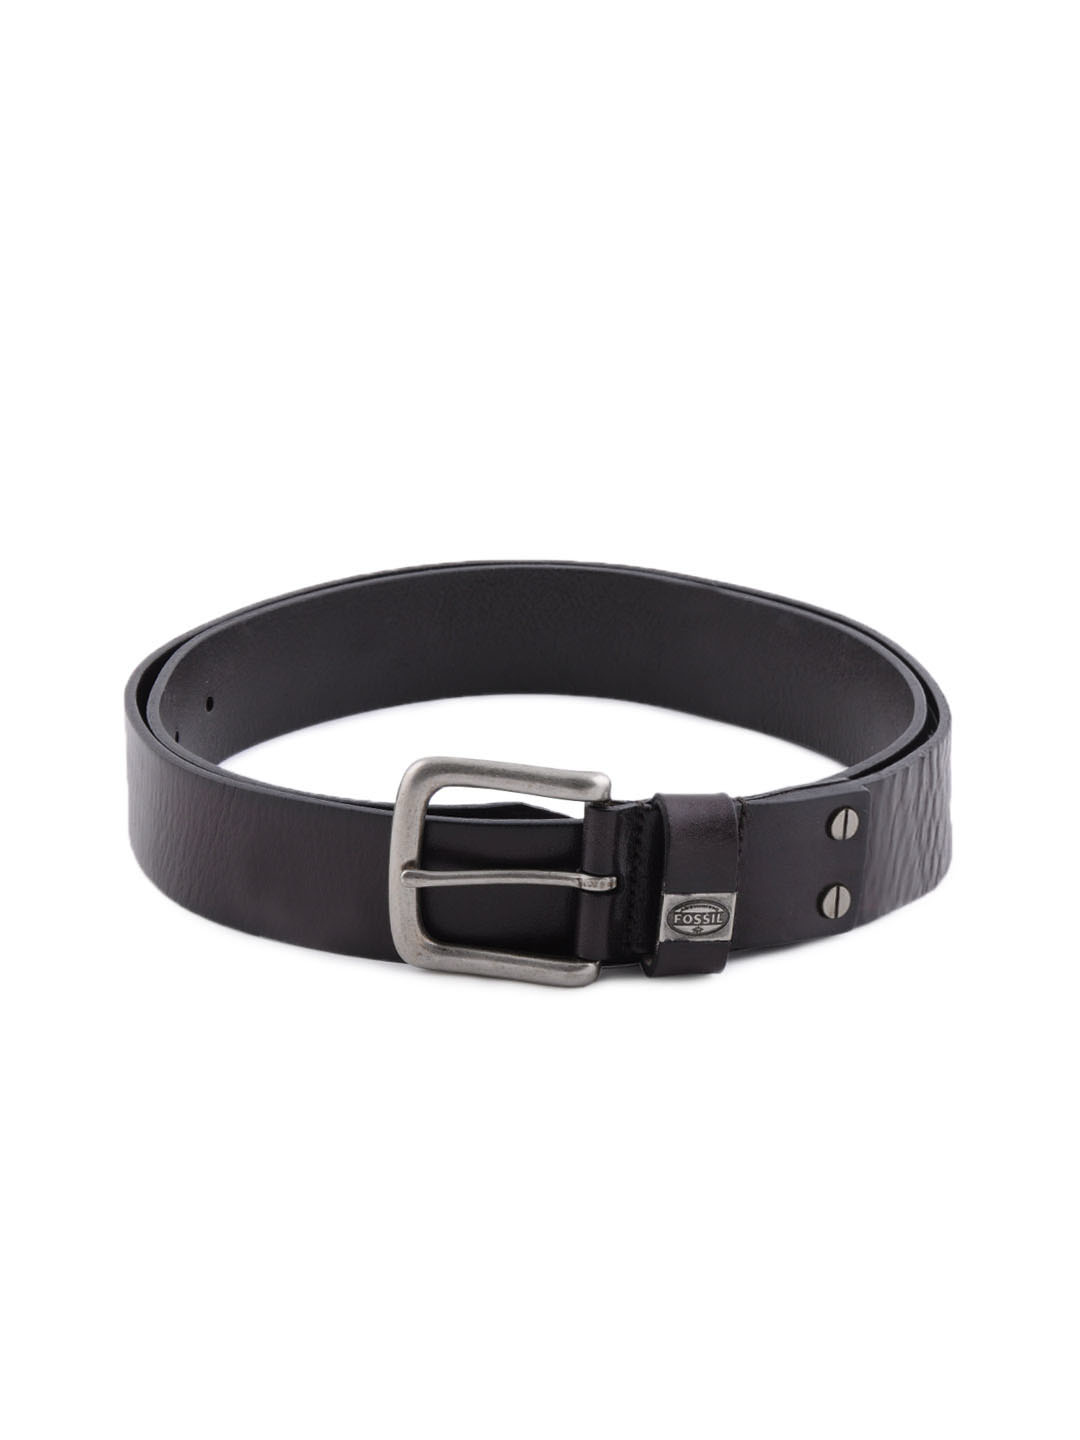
Fossil Men Johann Dark Brown Belt
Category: Accessories / Belts / Belts
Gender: Men
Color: Brown
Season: Fall 2011
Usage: Casual